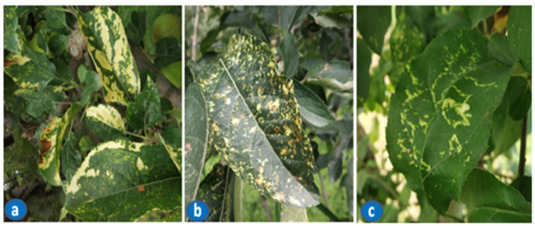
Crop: apple
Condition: mosaic_virus